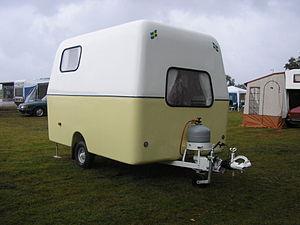
La Saabo est une caravane développée par le constructeur suédois Saab, entre 1964 et 1968.
On appelle généralement bouteille de gaz ou bonbonne de gaz ou bouteille sous pression, un récipient ou réservoir sous pression, métallique ou pour l'alléger, en matériau composite, de forme cylindrique, plus ou moins allongé, conçu pour contenir un gaz à une pression nettement différente de la pression ambiante.